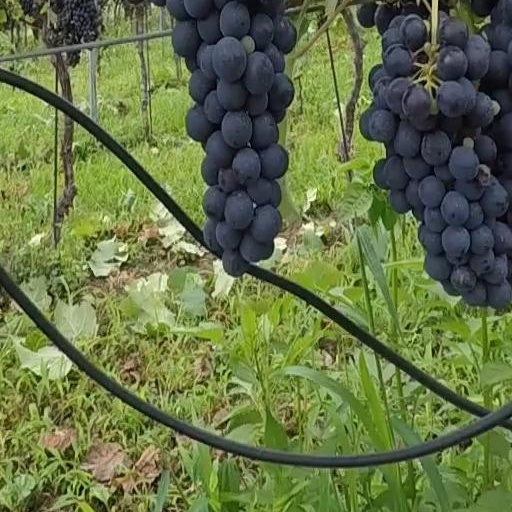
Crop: grape